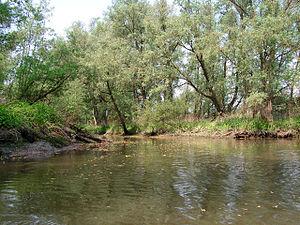
Le parc national De Biesbosch est l'un des plus grands parcs nationaux des Pays-Bas, créé en 1994. Il est composé de trois parties s'étalant sur près de 40 000 ha dont 7 100 immergés, avec une partie récréative de 280 ha. Le parc, d'importance paneuropéenne en tant que zone humide est un des noyaux du réseau écologique néerlandais et il est lui-même riche en corridors biologiques. Une partie du Biesbosch est reconnue comme étant une zone humide d'importance internationale, et protégée par les directives européennes Habitat et Oiseaux.